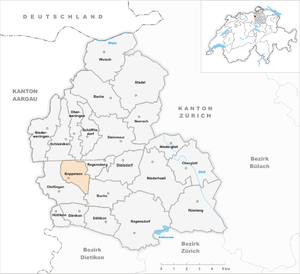
Boppelsen est une commune suisse du canton de Zurich.